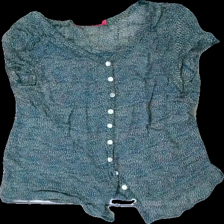
View: front
Type: Blouse
Category: Ladies
Brand: Indiska
Colors: Green, White
Material: 100% viscose
Pattern: Dots
Cut: Regular, C-collar
Size: M
Season: All
Price range: 50-100
Recommended usage: Reuse
Description: Green and white dotted blouse